Energy accidents

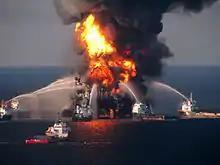
Deepwater Horizon oil spill discharges 4.9 million barrels. (2010)

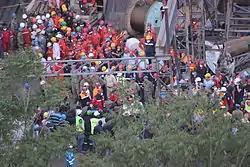
Rescue effort after the 2014 Soma mine disaster in Manisa, Turkey, where over 300 miners lost their lives.

Energy resources bring with them great social and economic promise, providing financial growth for communities and energy services for local economies. However, the infrastructure which delivers energy services can break down in an energy accident, sometimes causing considerable damage. Energy fatalities can occur, and with many systems deaths will happen often, even when the systems are working as intended.